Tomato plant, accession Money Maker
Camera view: vertical (180 deg); turntable rotation: 60 degrees
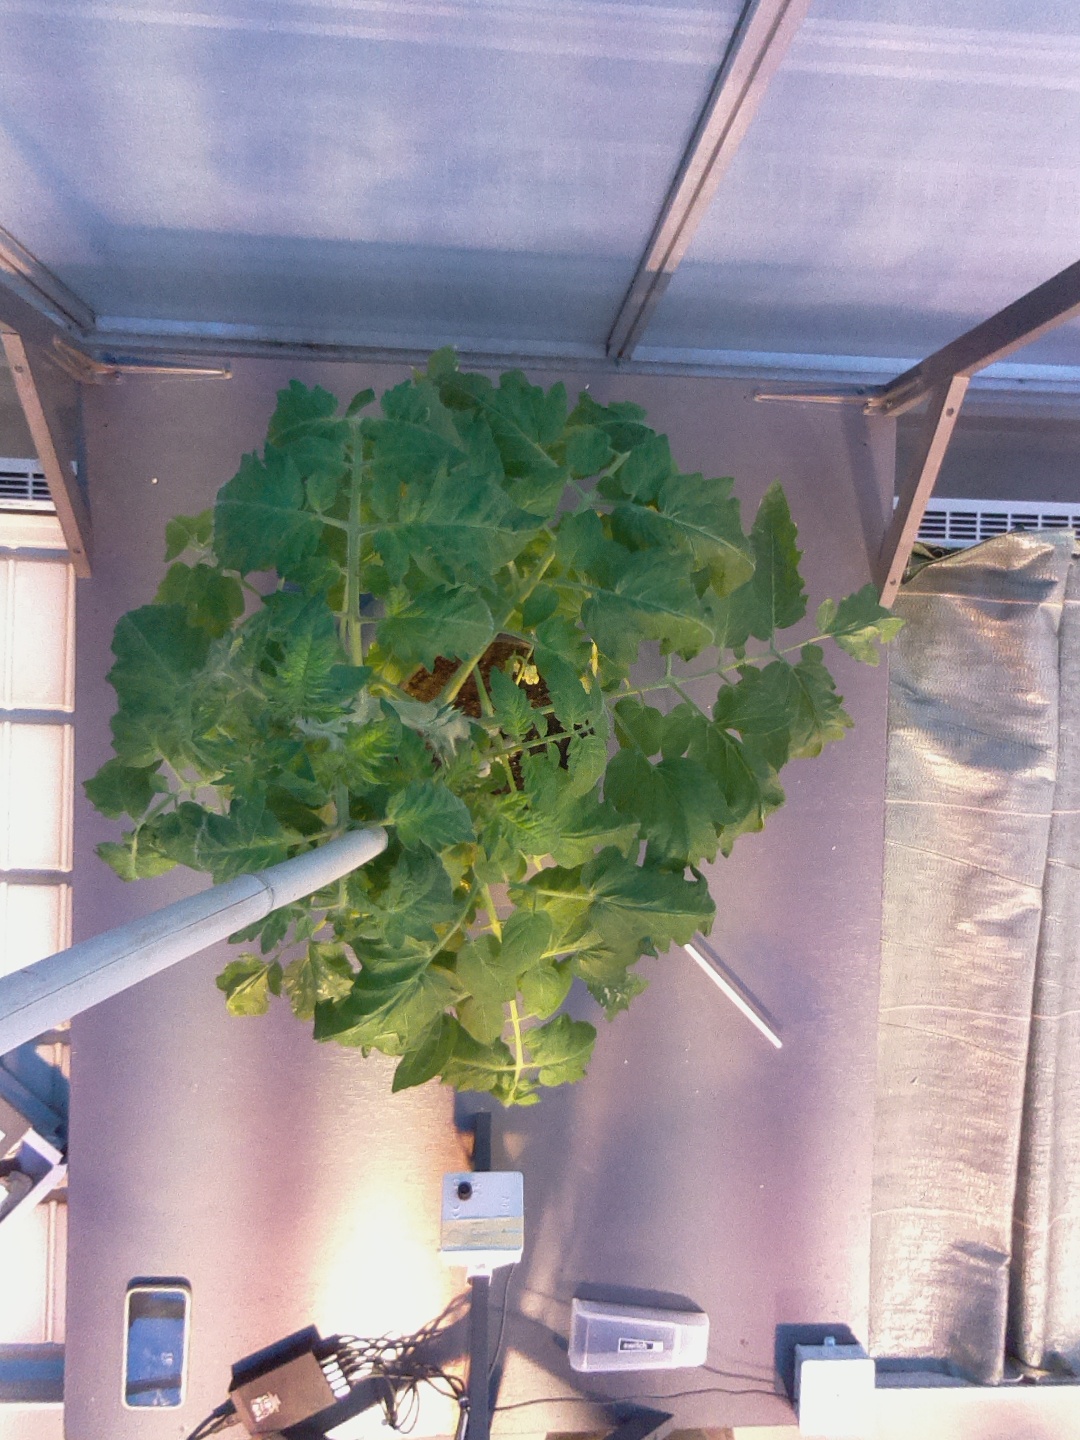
BBCH growth stage 60: First flowers open